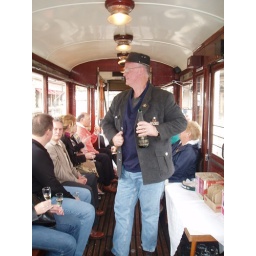
Serving wine in street car